Nathan Wolfe

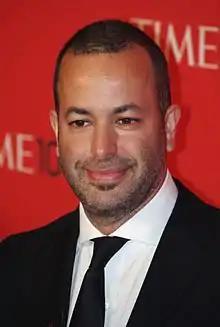
Wolfe in 2011

Nathan Daniel Wolfe (born 24 August 1970) is an American virologist. He was the founder (in 2007) and director of Global Viral and the Lorry I. Lokey Visiting Professor in Human Biology at Stanford University.